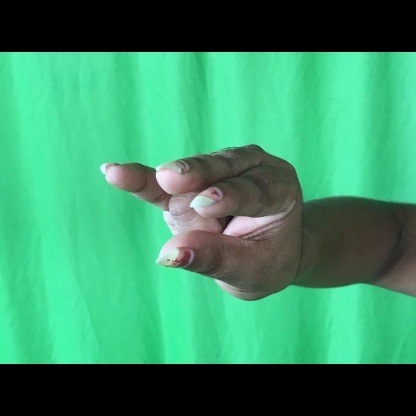
Mudra: Kangulam